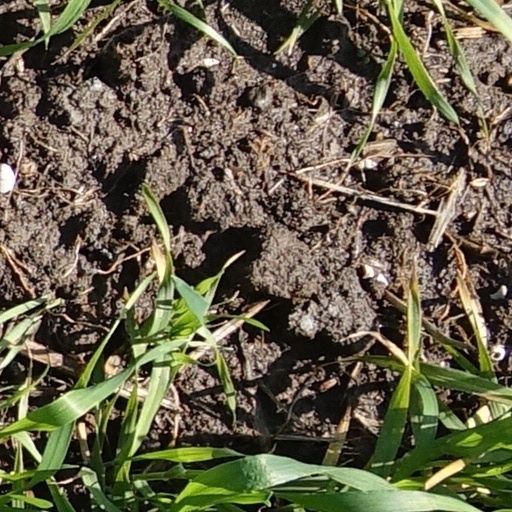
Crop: wheat